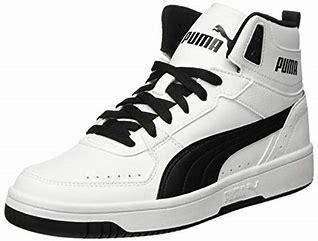
Brand: Puma
Model: Rebound Joy